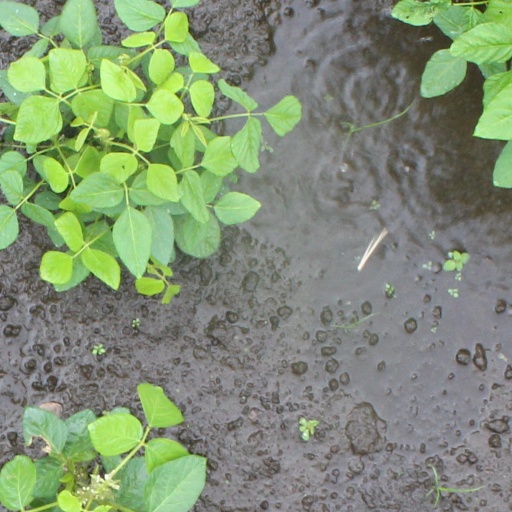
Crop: soybean